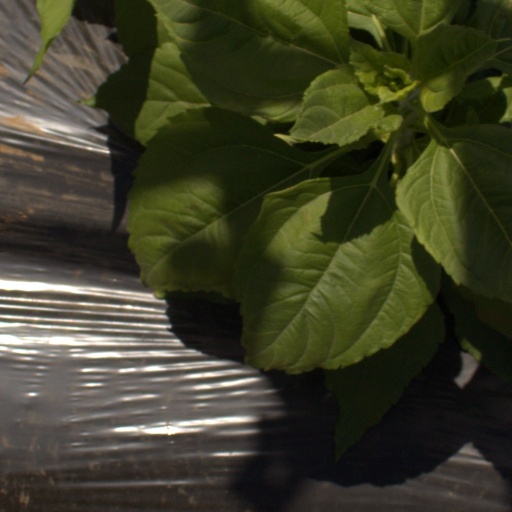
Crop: Jerusalem artichoke